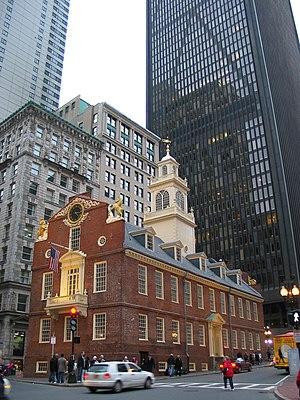
L'Old State House est un bâtiment historique situé à l'intersection des rues Washington et State à Boston, dans l'État du Massachusetts, au nord-est des États-Unis. Construit en 1713 sur l'emplacement d'une maison d'aristocrate qui avait brûlé en 1711, il s'agit du plus ancien bâtiment public de la ville encore debout.